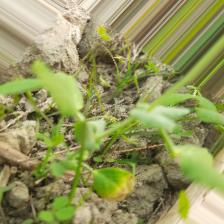
Label: Ascochyta blight